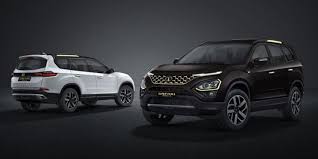
Label: noambulance